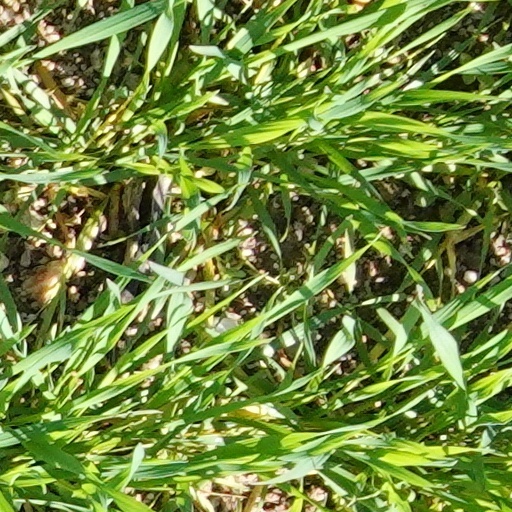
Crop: wheat